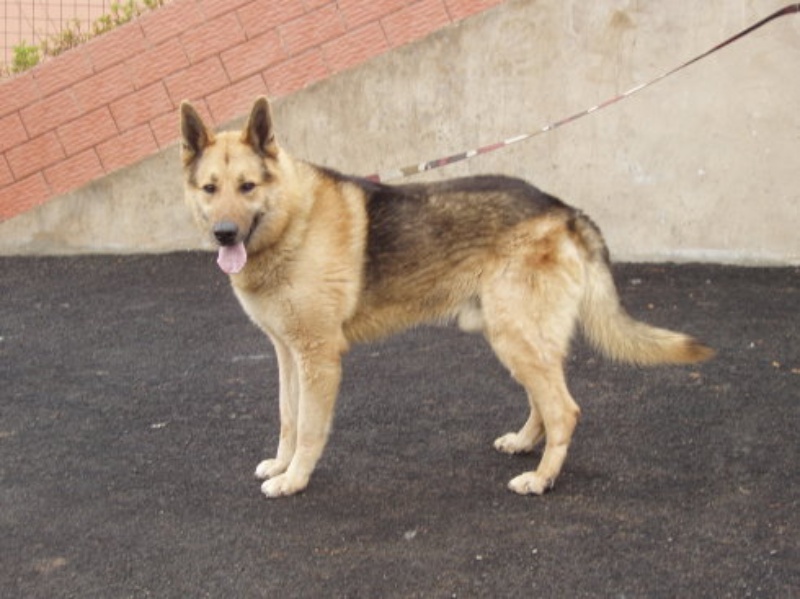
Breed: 258-n000104-Black_sable